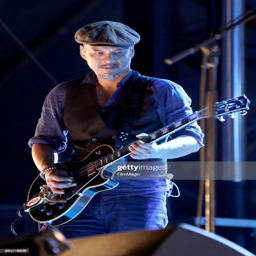
artist performs during day of festival .